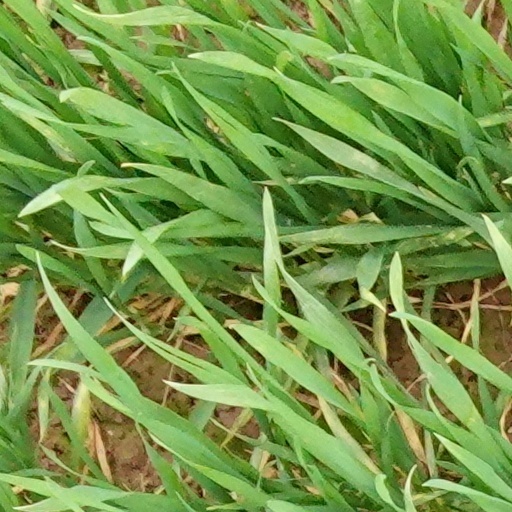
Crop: wheat